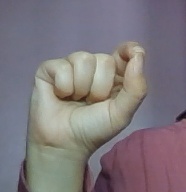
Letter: fa